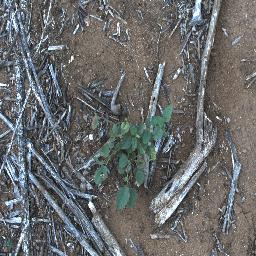
Label: negative